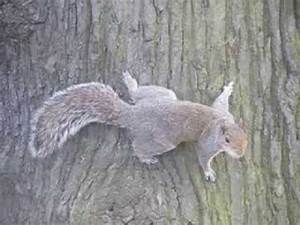
Label: squirrel